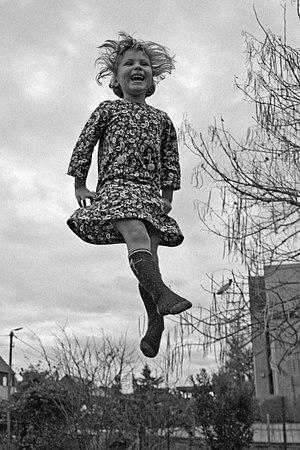
Le terme générique de trampoline englobe trois disciplines : le trampoline, le tumbling et le double mini trampoline. Sport acrobatique où l'on doit sauter dessus.